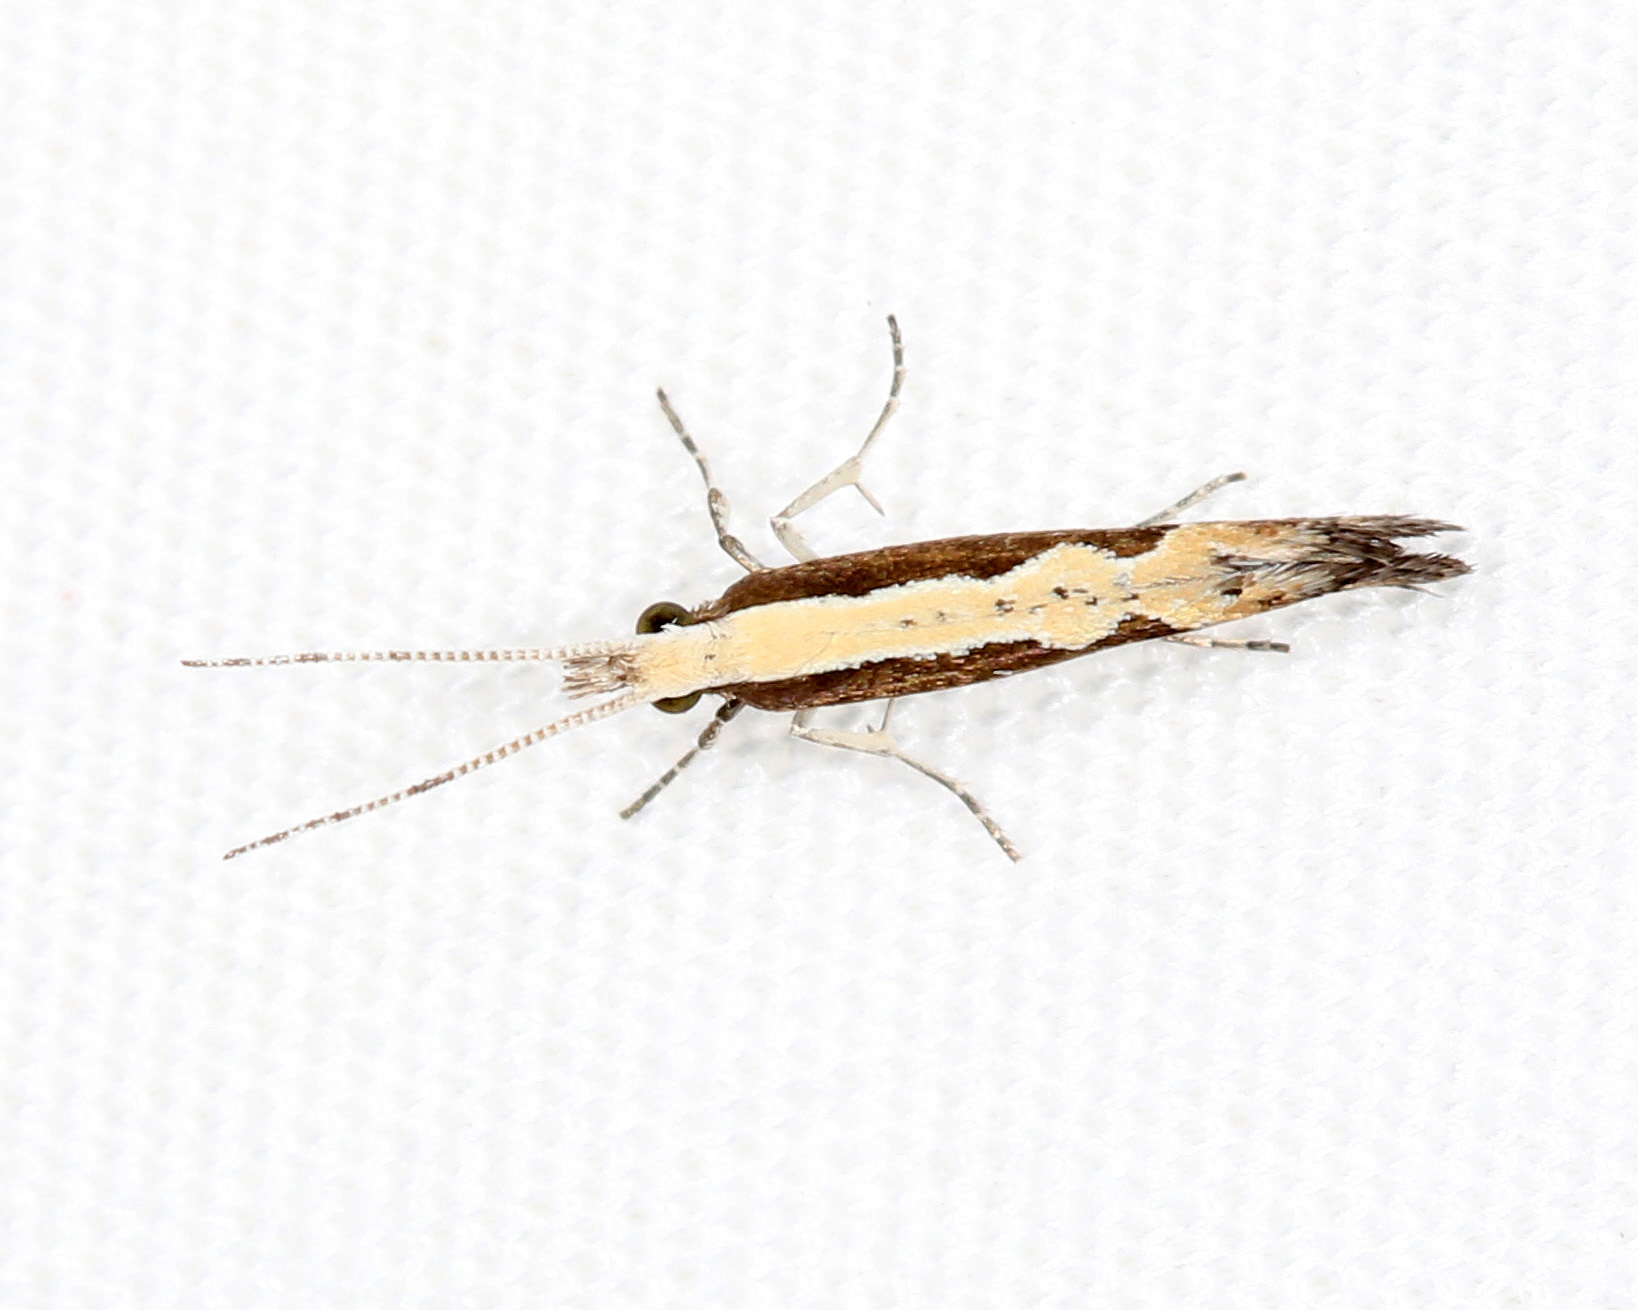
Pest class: diamondback_moth